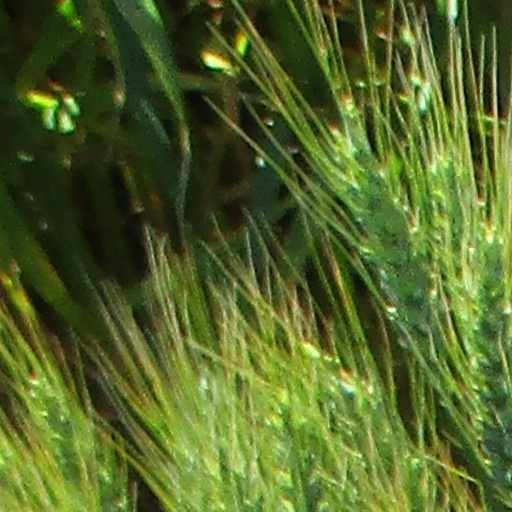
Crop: wheat